William Thomas Mills

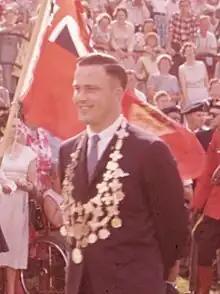
Mills in 1959

William Thomas "Bill" Mills (1924 – October 9, 2011) was a business owner and politician in Ontario, Canada. He served as mayor of Kingston from 1959 to 1964.